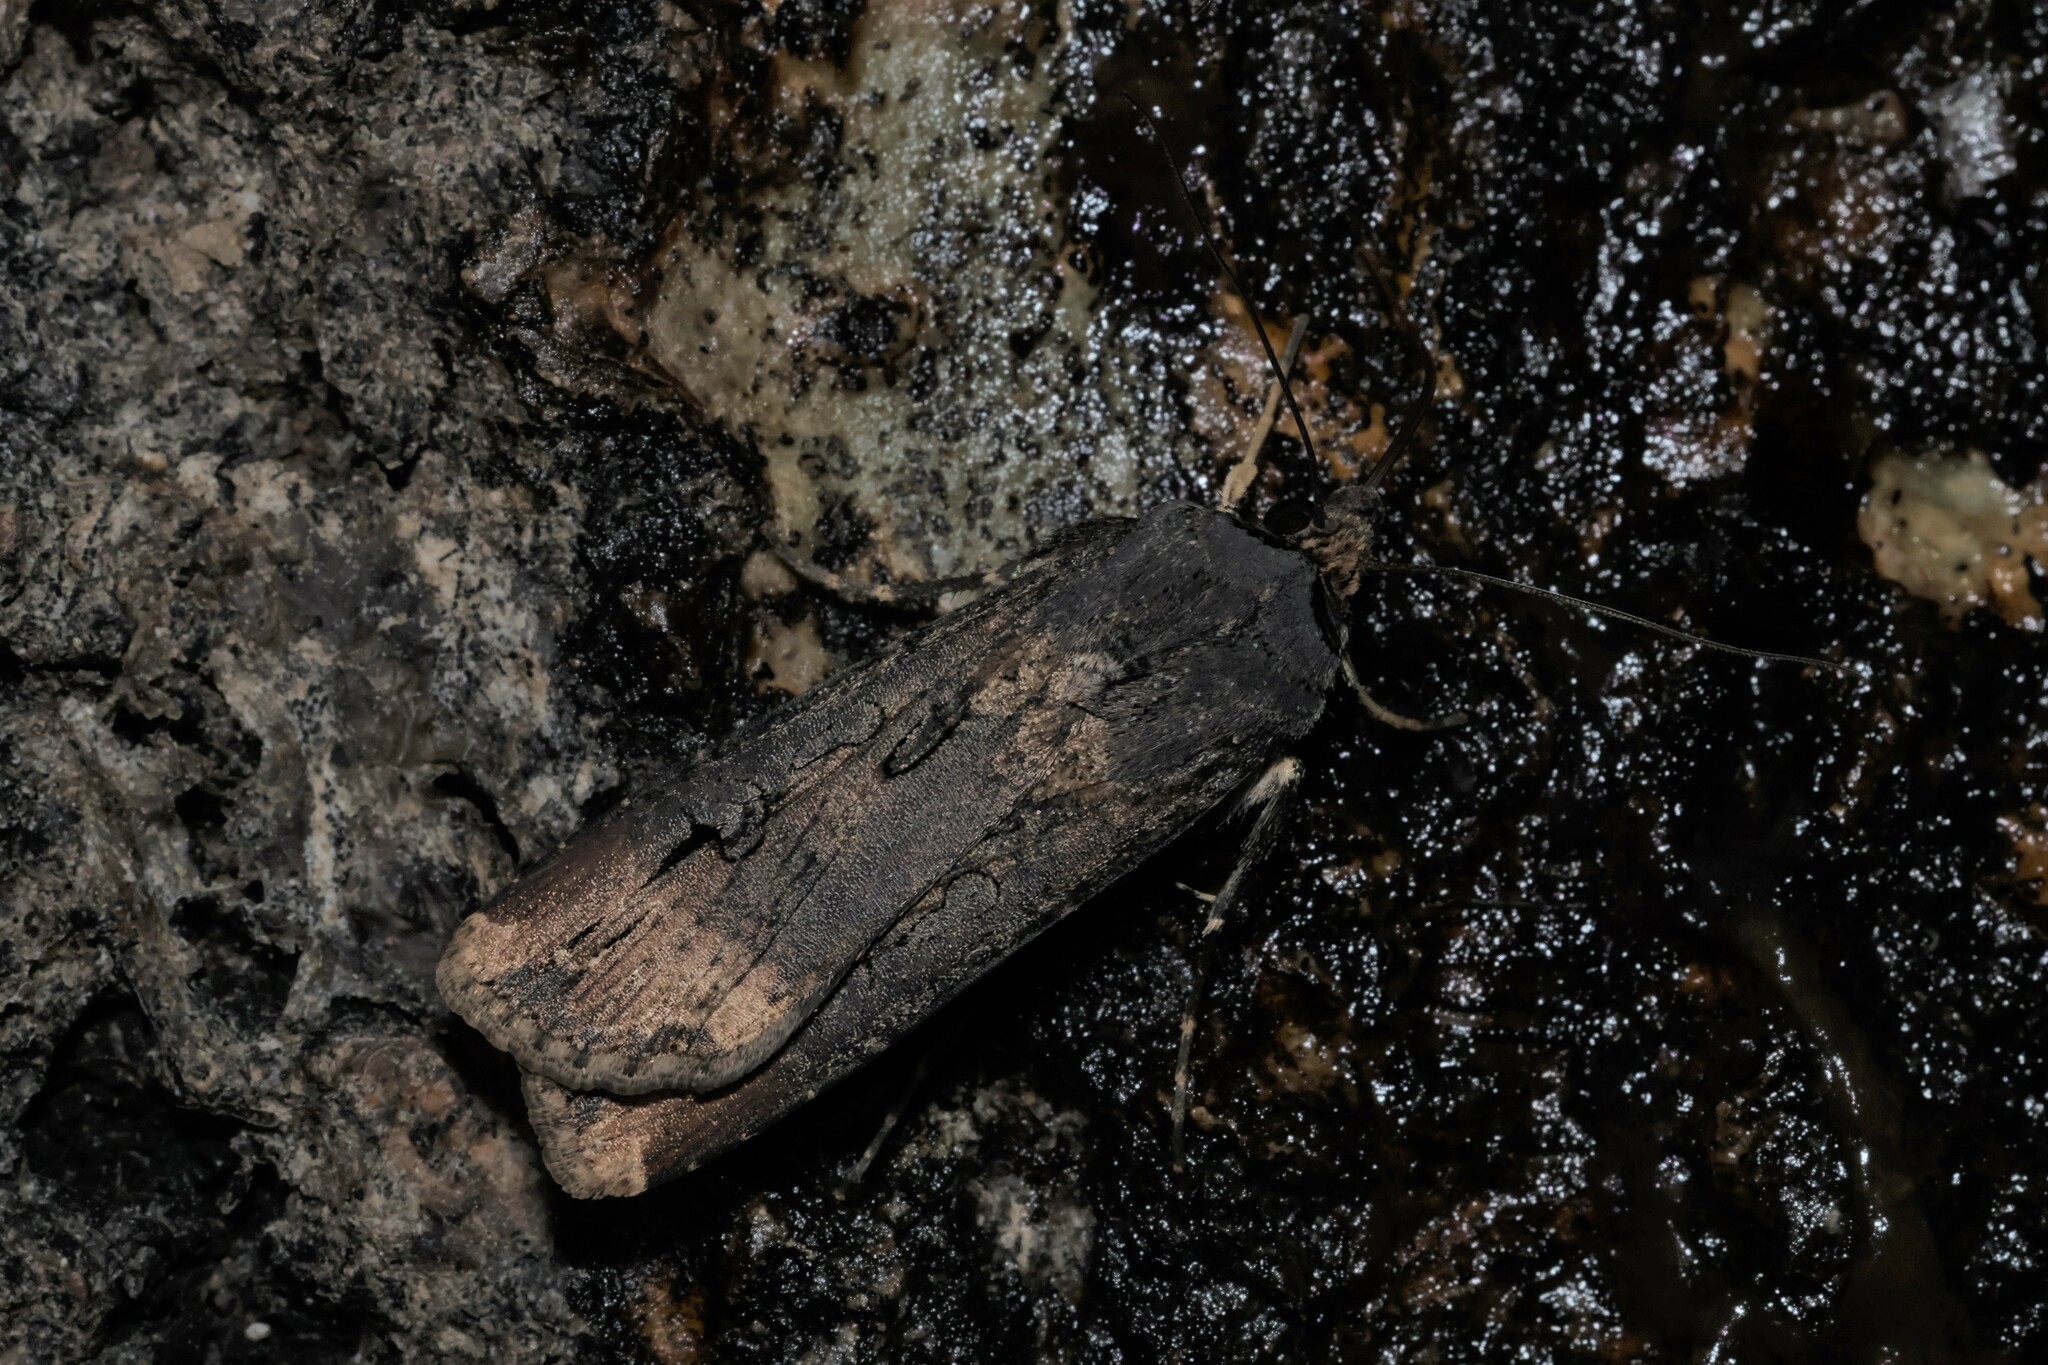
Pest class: cutworms